James Tannock

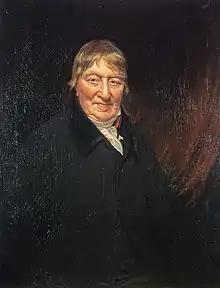
George Chalmers, 1824 portrait by James Tannock

Tannock's portraits of George Chalmers, George Joseph Bell, and Henry Bell went to the Scottish National Portrait Gallery.